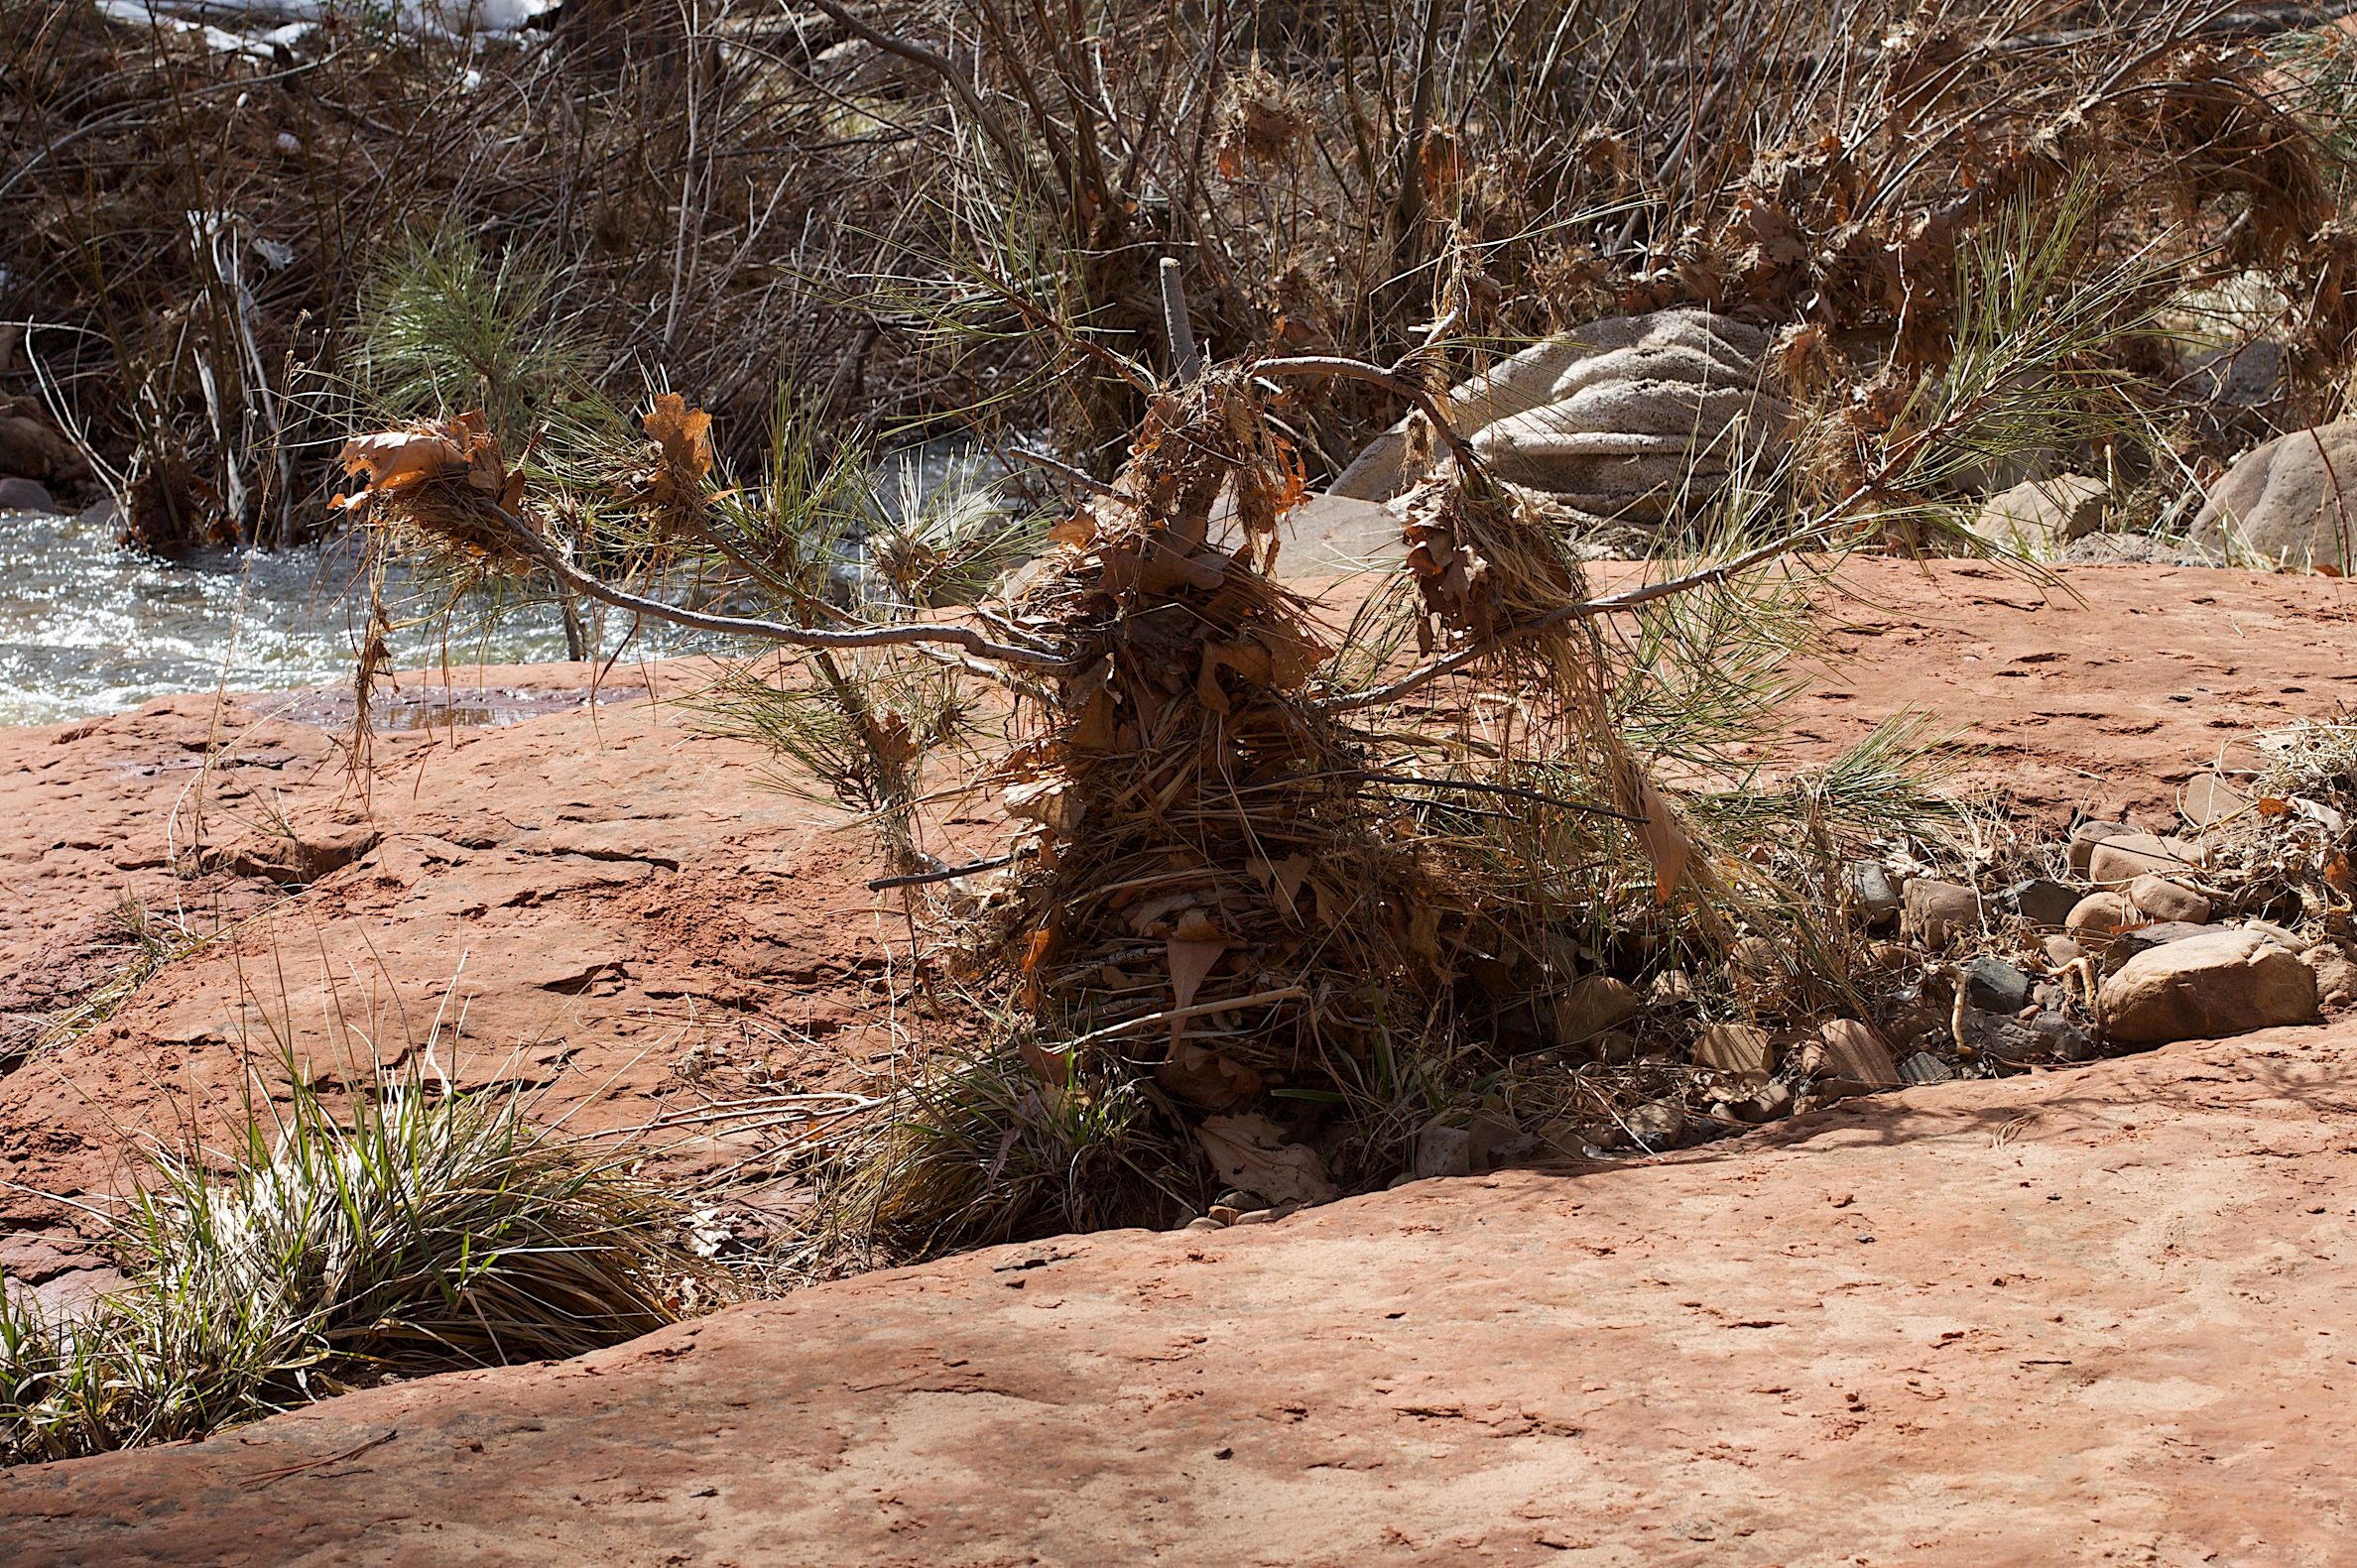
tree, forest, wilderness, wood, trail, wildlife, jungle, soil, geology, habitat, wadi, natural environment, geological phenomenon